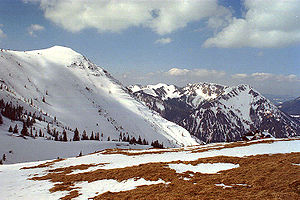
Mangfallbjergene
Toppen af Hirschbergs, i baggrunden Tegernseer Berge
Mangfallbjergene er den østlige del af de Bayerische Voralpen, som igen er en del af de Nordlige Kalkalper. De har navn efter floden Mangfall, der via sine bifloder Rottach, Weißach, Schlierach og Leitzach afvander det meste af området, og udgør et vigtigt drikkevandsreservoir for München.